1924 Los Angeles pneumonic plague outbreak

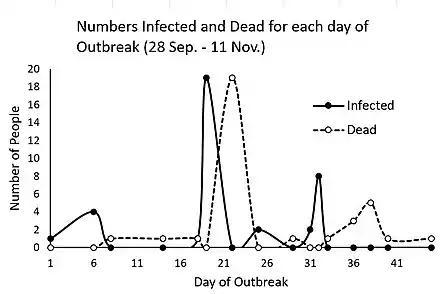
Estimated numbers of people infected and dead for each day out outbreak, from September 11, 1924, to November 1, 1924. The numbers were estimated using reported totals of infected and dead for certain days.

On September 28, 1924, in the Macy Street District (present day Los Angeles Chinatown) of Los Angeles, California, a 51-year-old man named Jesús Lajun fell ill with a fever and a painful lump in his groin. Prior to the onset of symptoms, Lajun had discovered a decaying rat under his house and picked it up to throw into the trash. A physician initially diagnosed Lajun's pneumonic plague as a venereal disease (sexually transmitted infection), due to his enlarged lymph node.